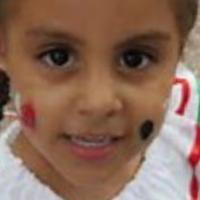
Age group: age 01-10